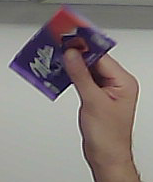
Product: milka_chocolate